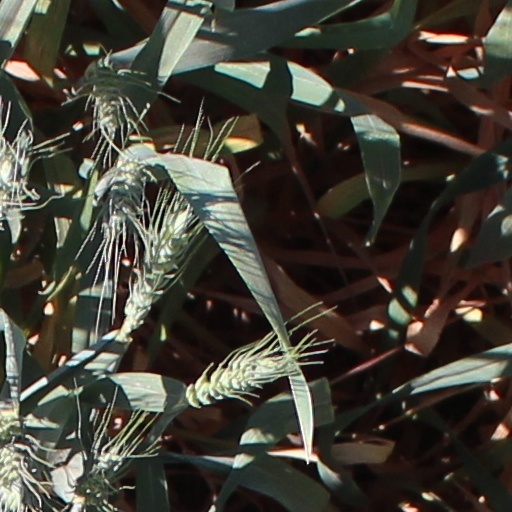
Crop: wheat